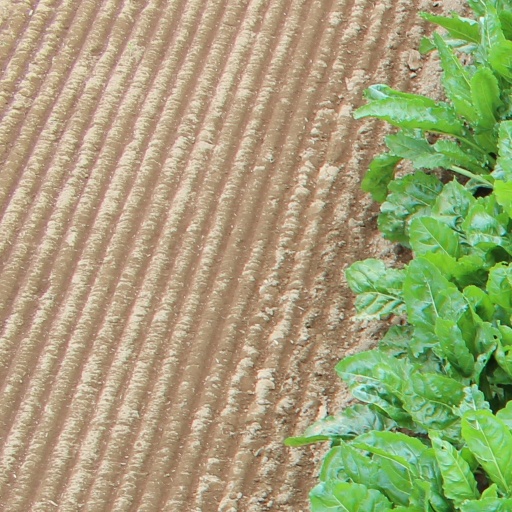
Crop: sugar beet